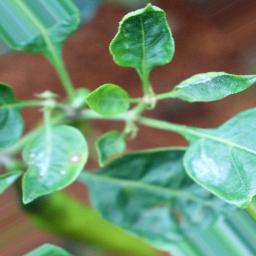
Label: mites_and_trips